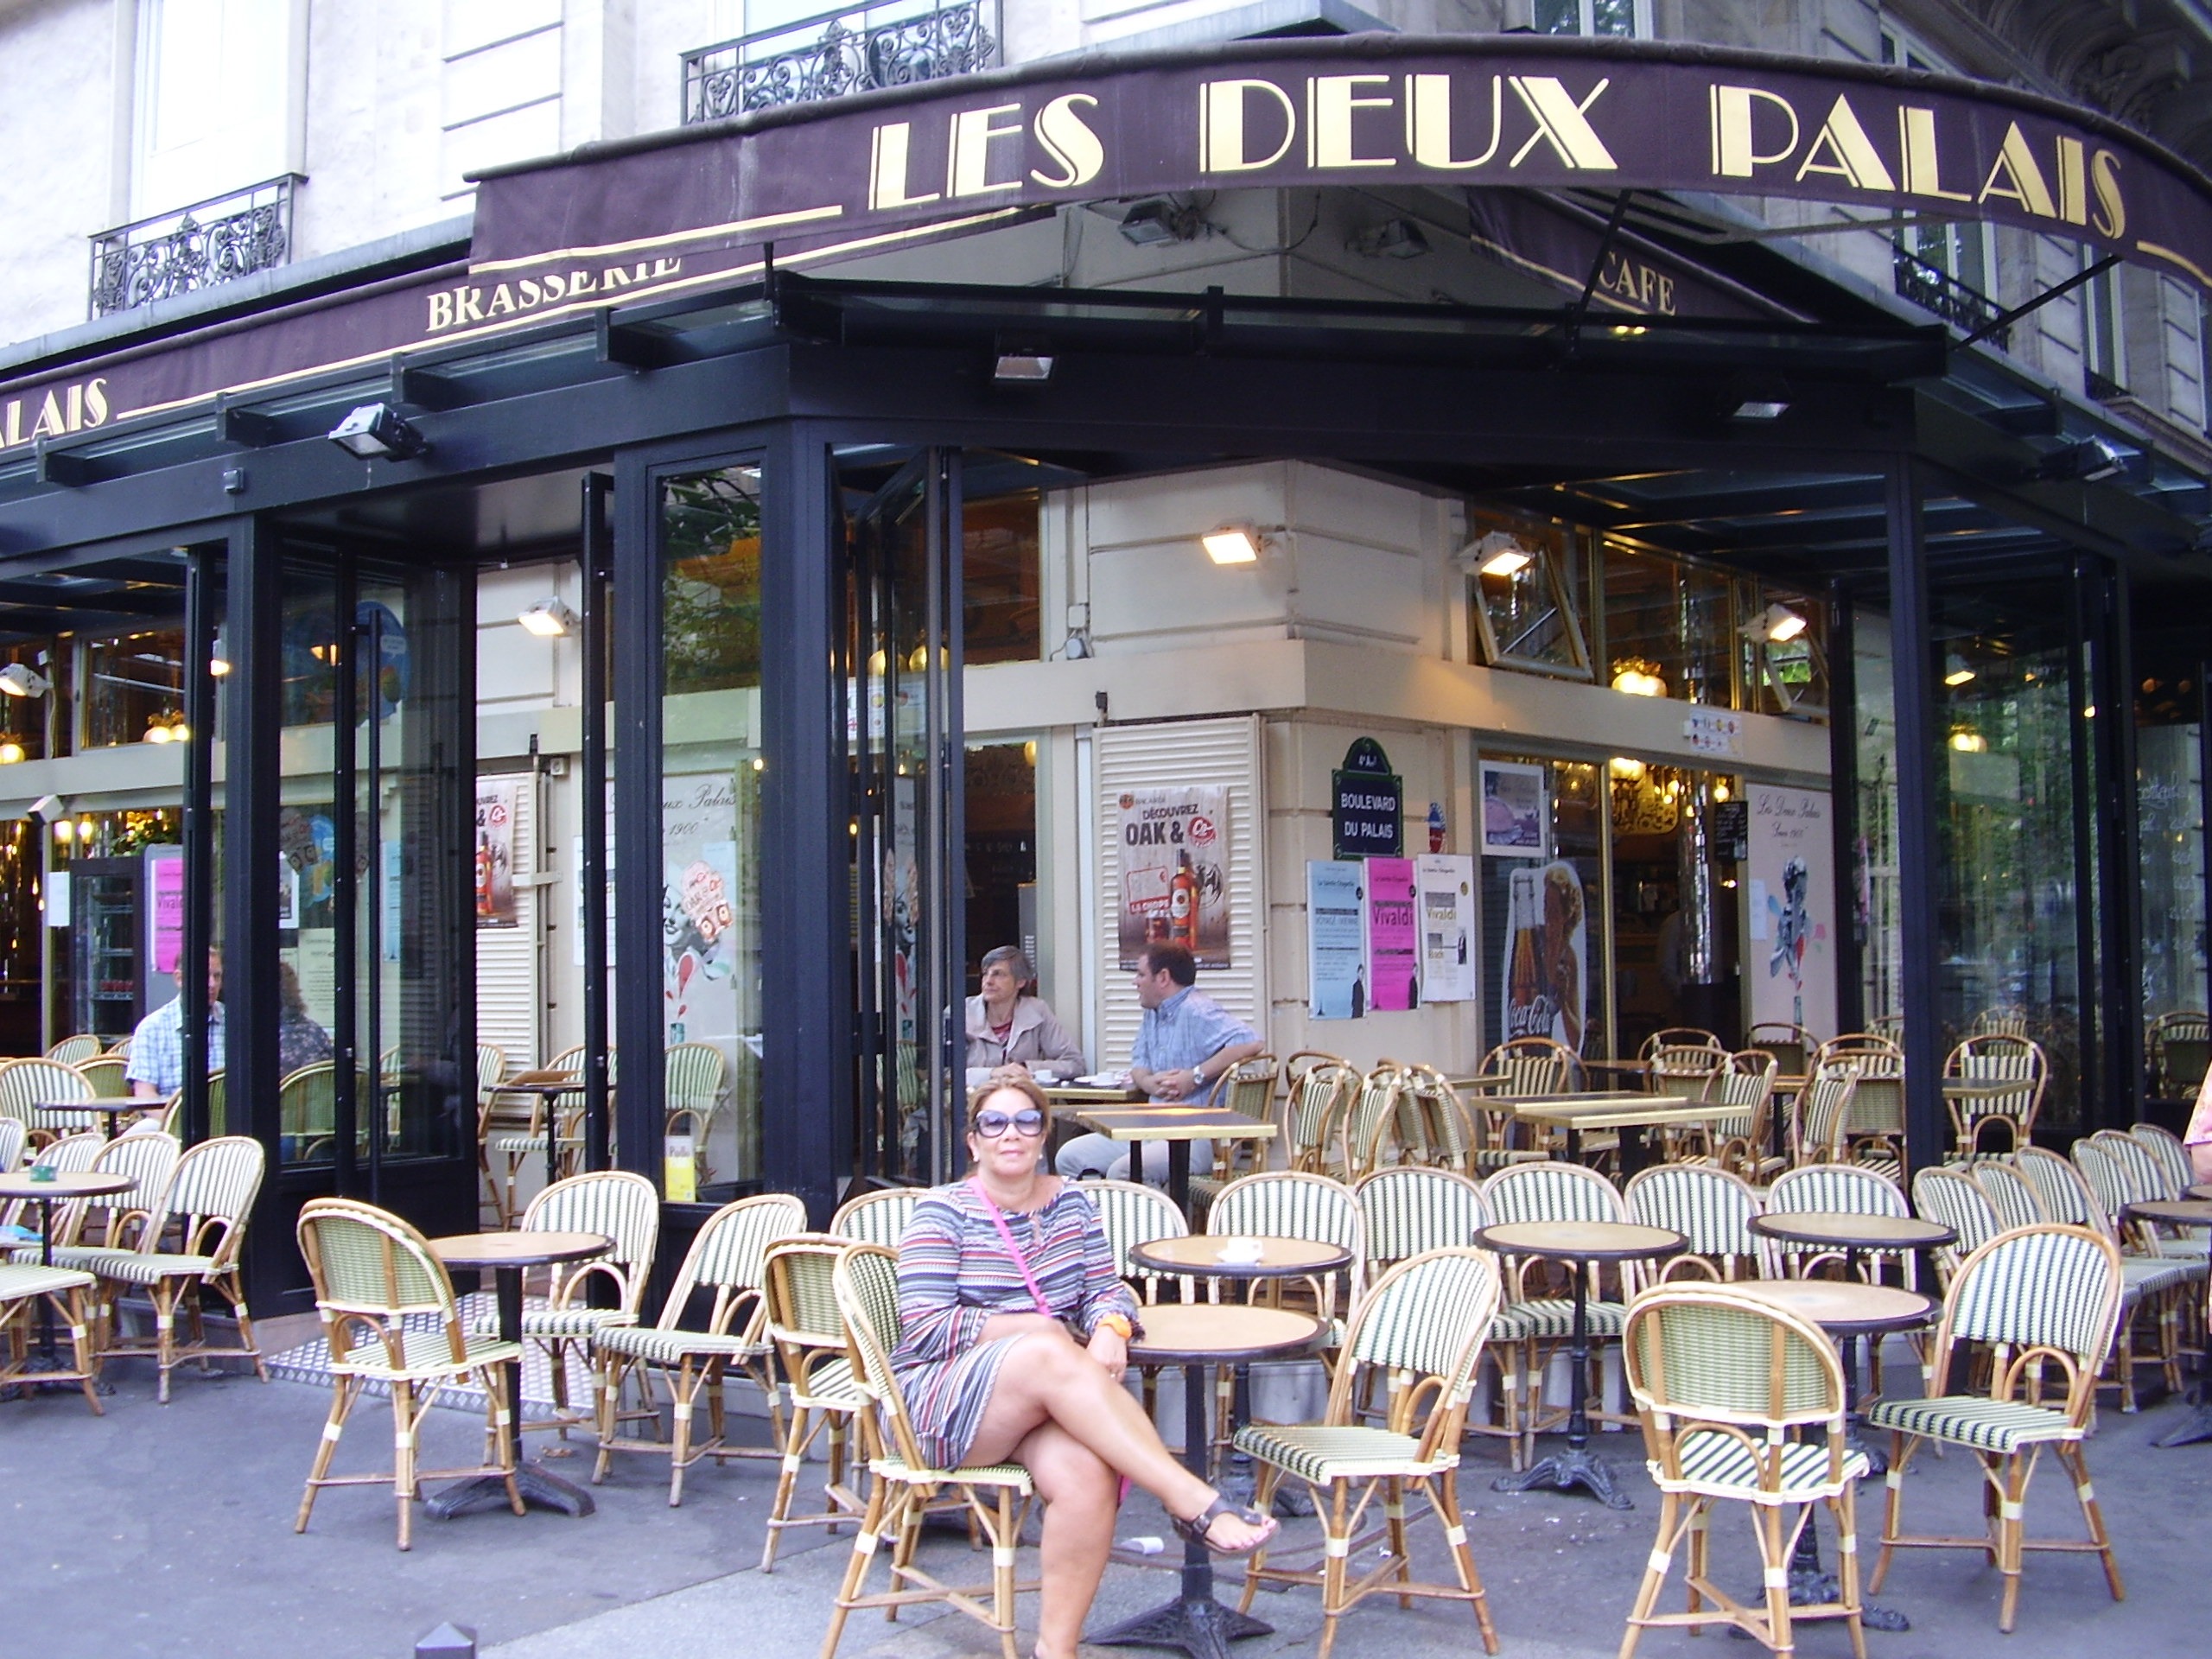
restaurant, paris, bar, france, meal, coffeehouse, parisian cafe, pigale